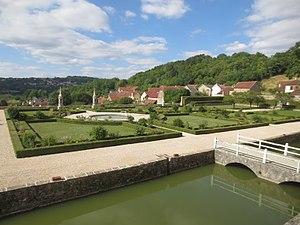
Château de Bussy-Rabutin
Le château de Bussy-Rabutin ou château de Bussy-le-Grand est un château de style Renaissance initialement bâti aux XIIᵉ siècle et XIVᵉ siècle, à Bussy-le-Grand, en Côte-d'Or en Bourgogne-Franche-Comté. Le château est classé Monument Historique en 1862, le domaine est classé monument historique le 29 mars 2005 et le château est labellisé Maisons des Illustres. Propriété de l'État depuis 1929 avec une centaine d’autres monuments, il est géré et animé par le centre des monuments nationaux du ministère de la Culture.